Castellane

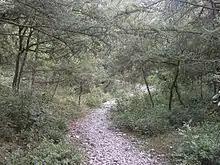
Draille in Robion

The wooden bridge over the Verdon was rebuilt in stone in the 15th century. A monastery took care of its maintenance. The bridge on the Place Castellane put Castellane on the frequently travelled routes between the Mediterranean and the bridge over the Durance river at Sisteron. The bridge toll for the Verdon and the fair began at the end of the Middle Ages. The fair continued until the end of the "Ancien Régime", assuring the town relative prosperity.